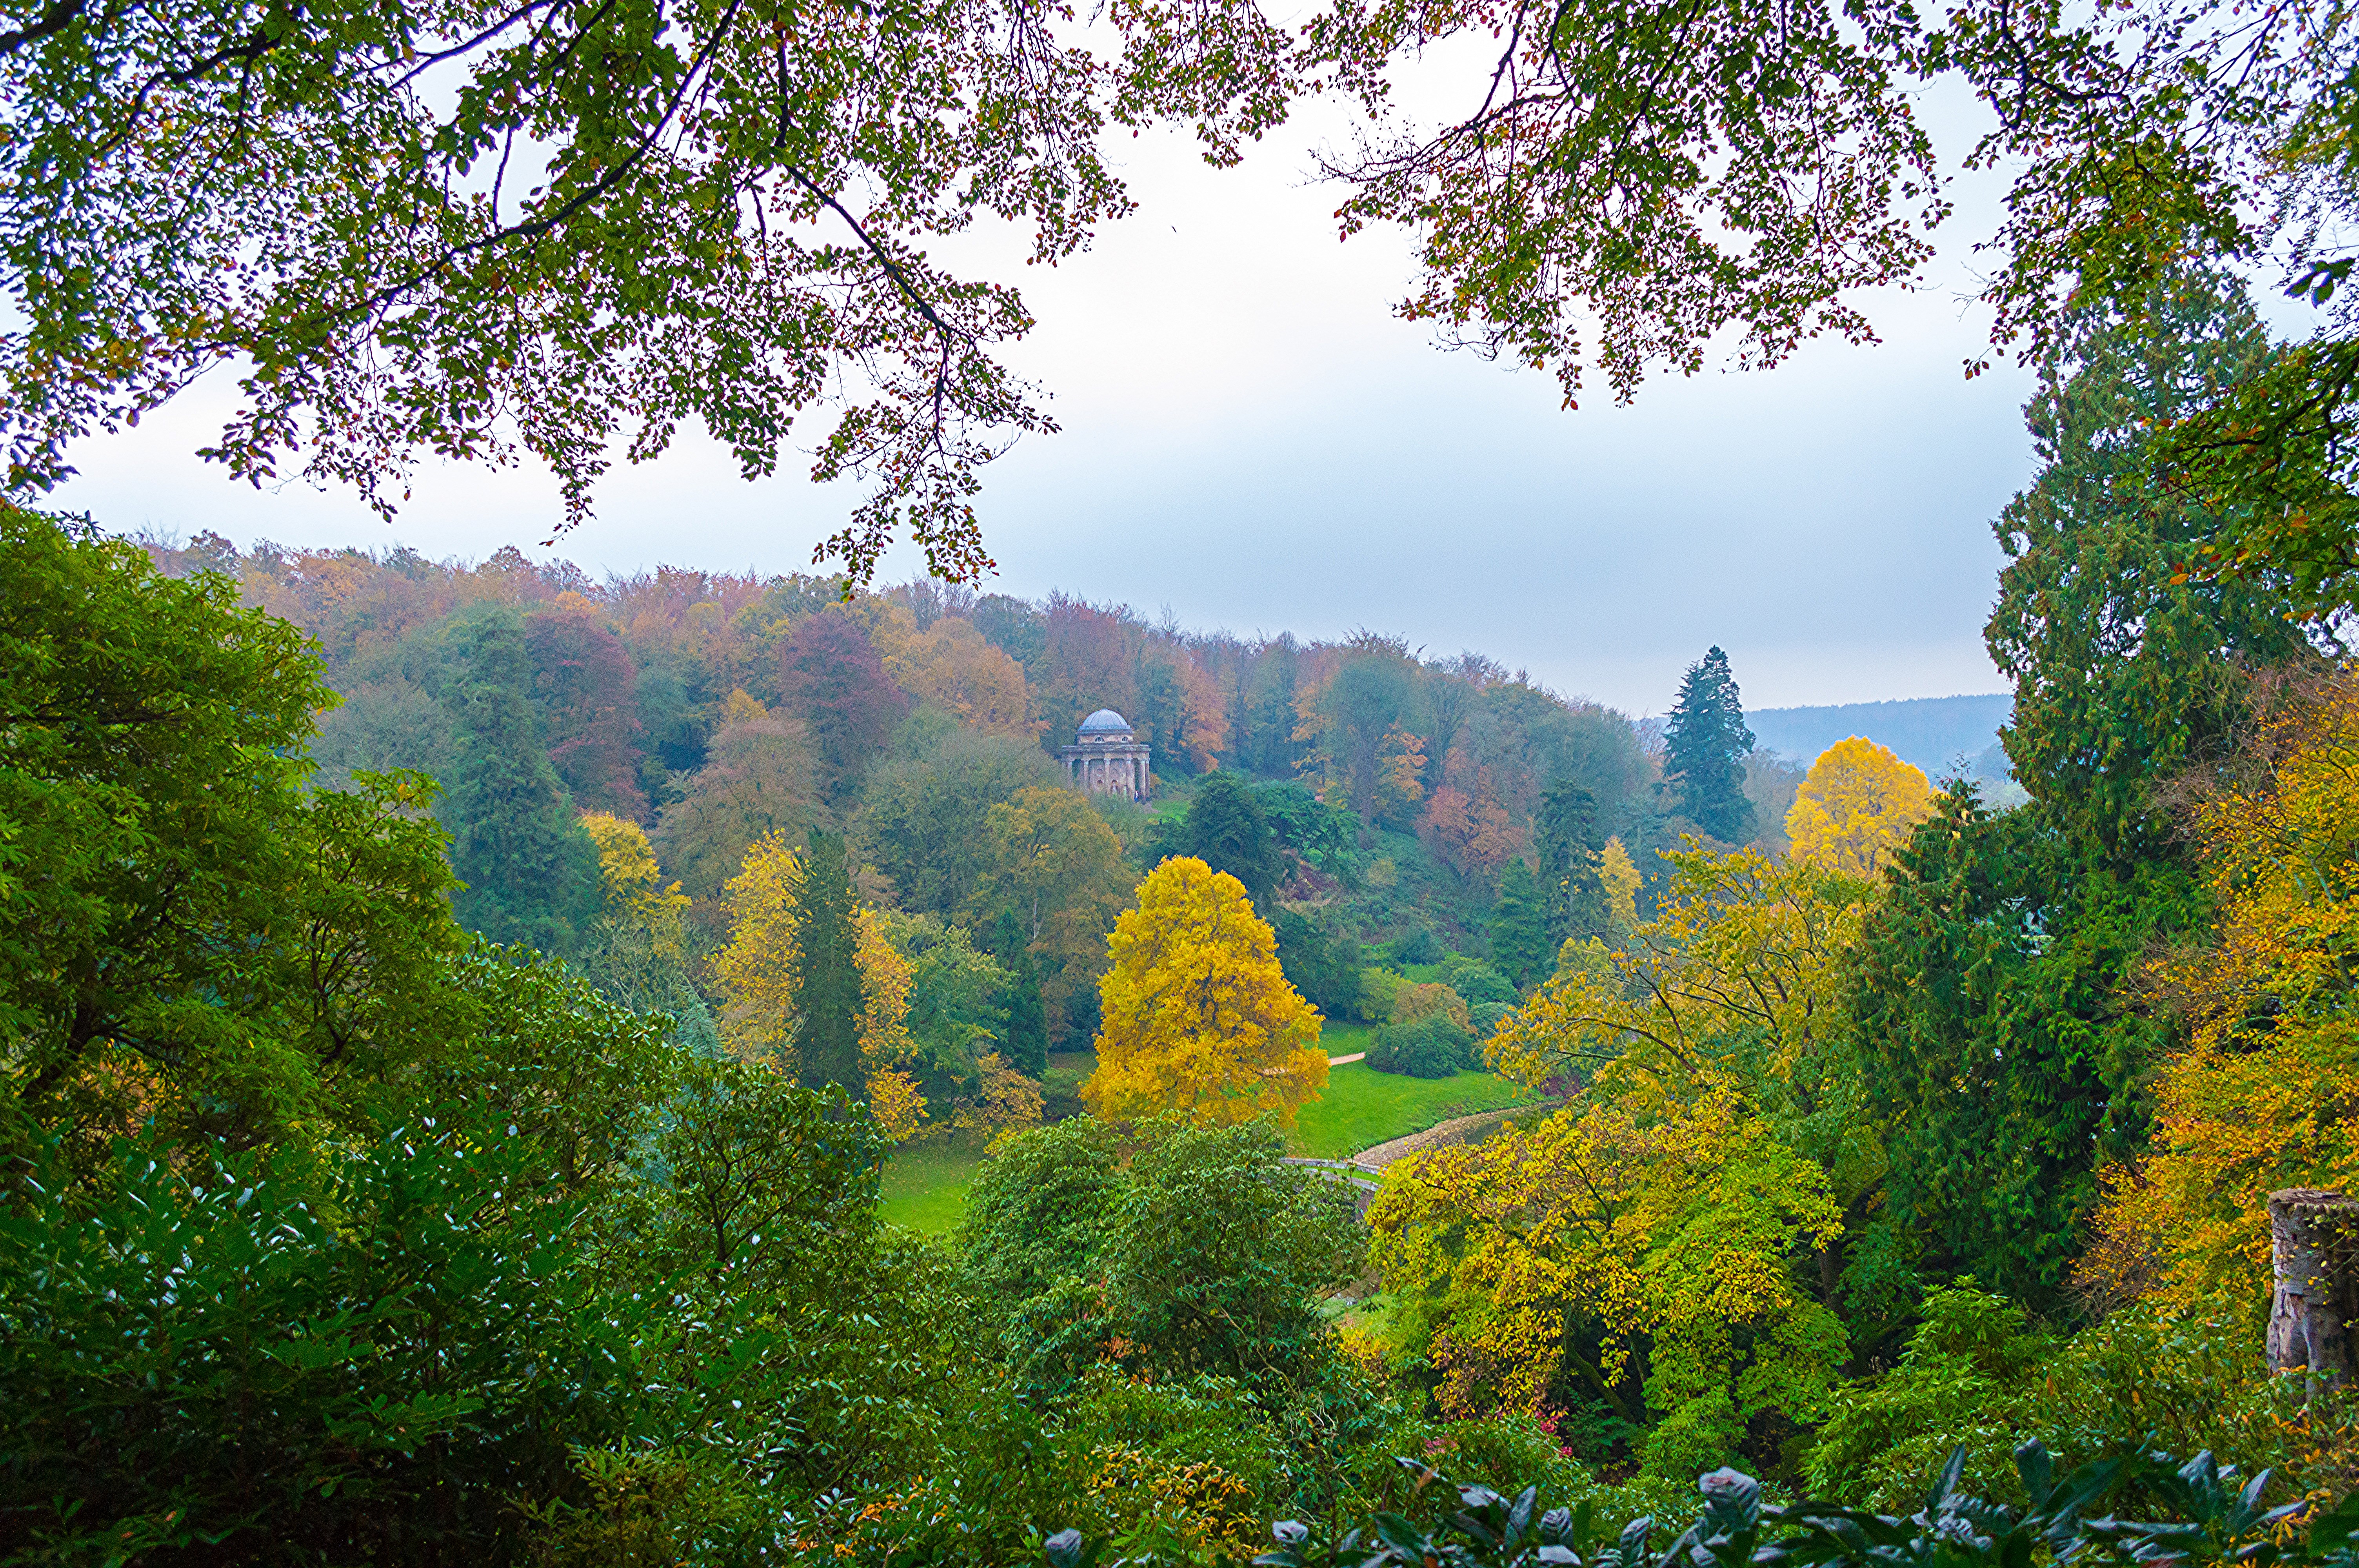
tree, nature, forest, wilderness, mountain, plant, meadow, leaf, flower, river, valley, autumn, park, season, trees, source, canada, beautiful, gardens, woodland, habitat, october, ecosystem, thegalaxy, wiltshire, stour, biome, natural environment, geographical feature, woody plant, temperate broadleaf and mixed forest, temperate coniferous forest